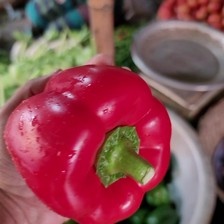
Label: capsicum